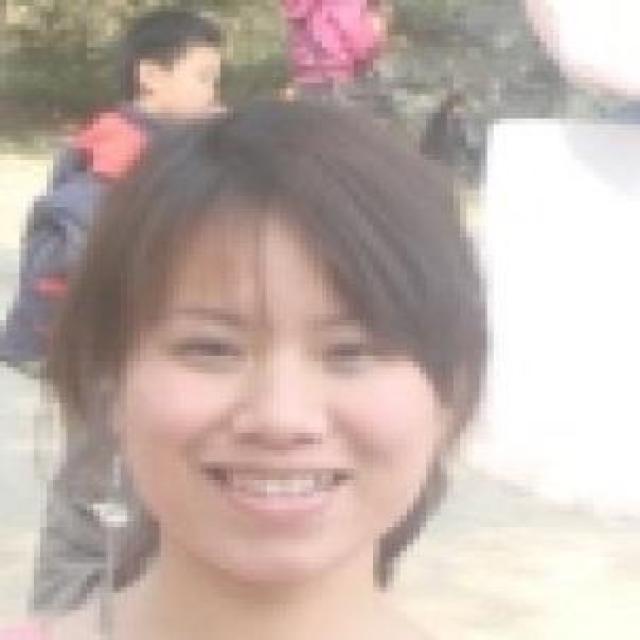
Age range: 21-44